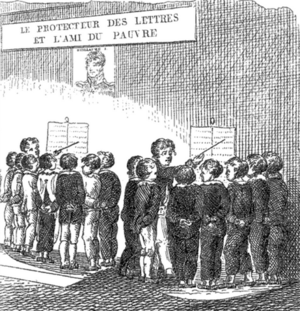
«
La classe mutuelle est un concept d'enseignement développé en 2015 par Vincent Faillet au lycée Dorian suivant certains principes édictés par la méthode d'enseignement mutuel. Ce concept suppose une redéfinition de la salle de classe et des activités qui s'y déroulent en proposant de réinvestir la salle de classe pédagogiquement, corporellement et socialement.